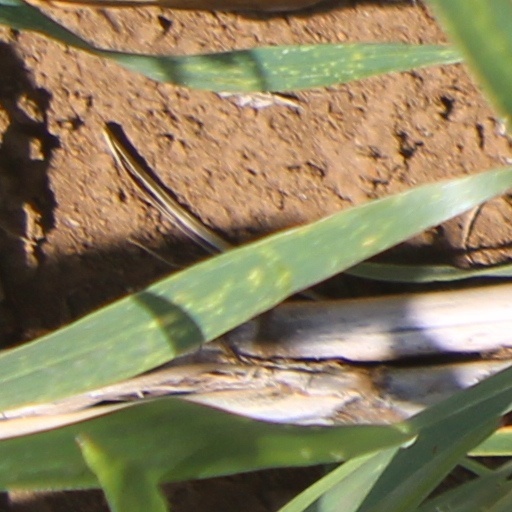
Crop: wheat